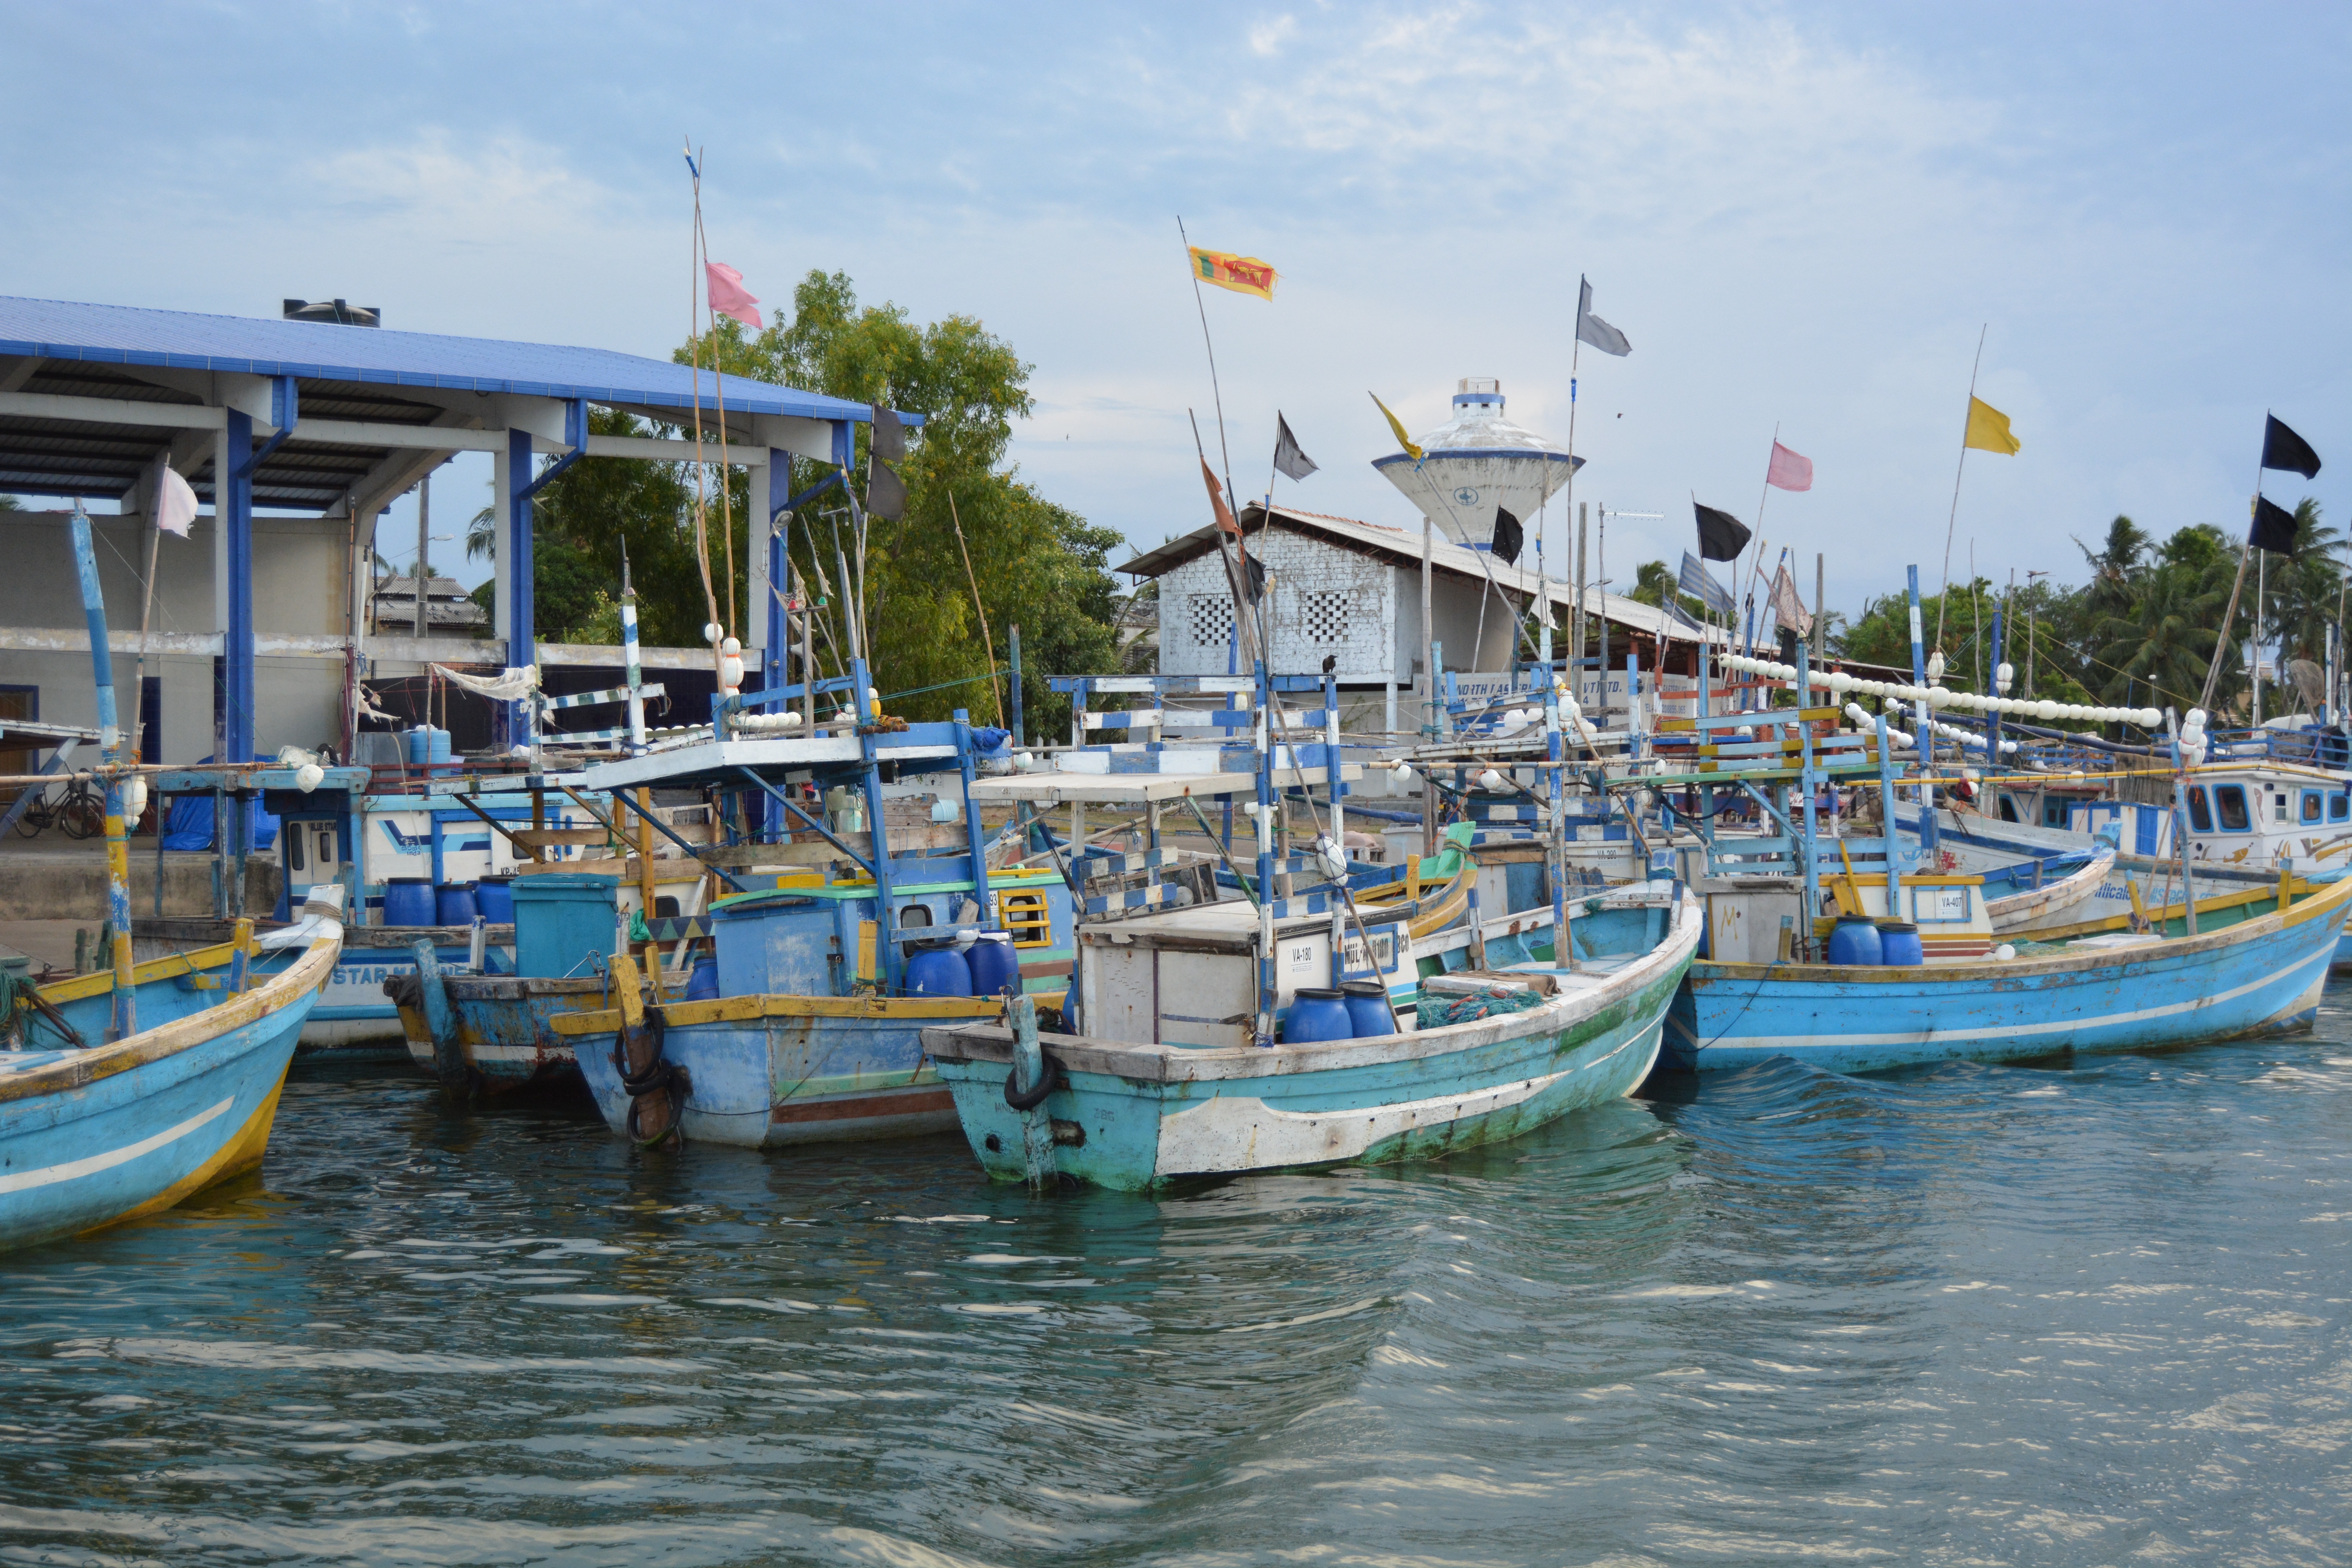
sea, boat, town, vehicle, harbor, port, waterway, boating, boats, watercraft, sri lanka, fishing vessel, valaichenai